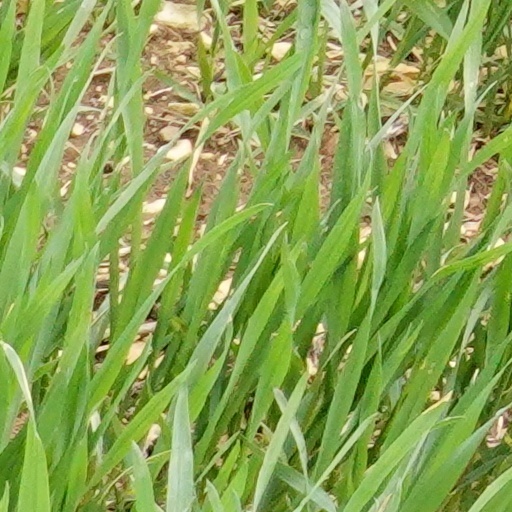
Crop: wheat